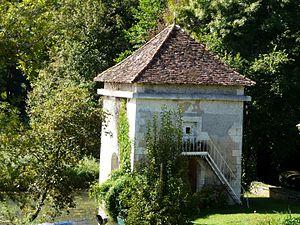
L'ancien pigeonnier de la maison Chastenet, Issac, Dordogne, France.
La maison Chastenet est un édifice français situé sur la commune d'Issac, dans le département de la Dordogne.